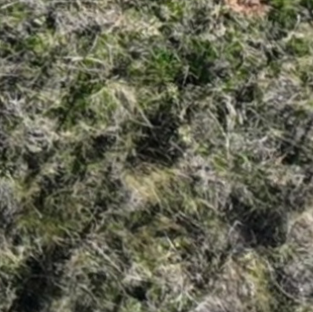
Month: october